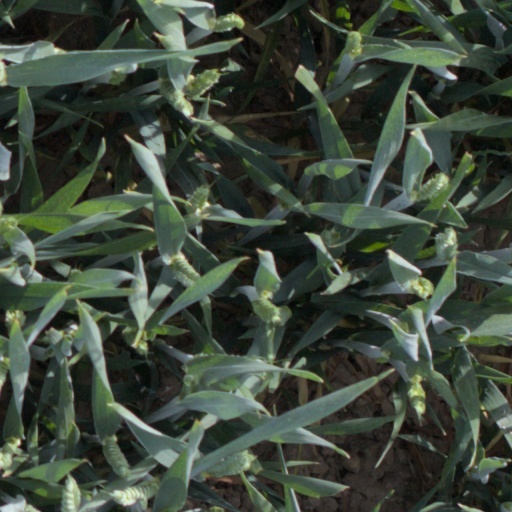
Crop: wheat